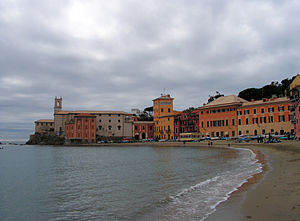
Sestri Levante
Sestri Levante
Sestri Levante er en by godt 56 kilometer syd for Genova i den italienske region Ligurien. Byen har 19.356 indbyggere og er venskabsby til Santa Cruz i Californien.